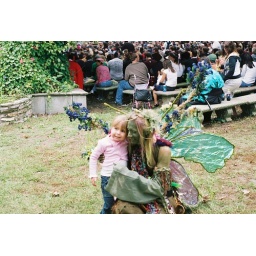
fairy moss w another little girl in pink